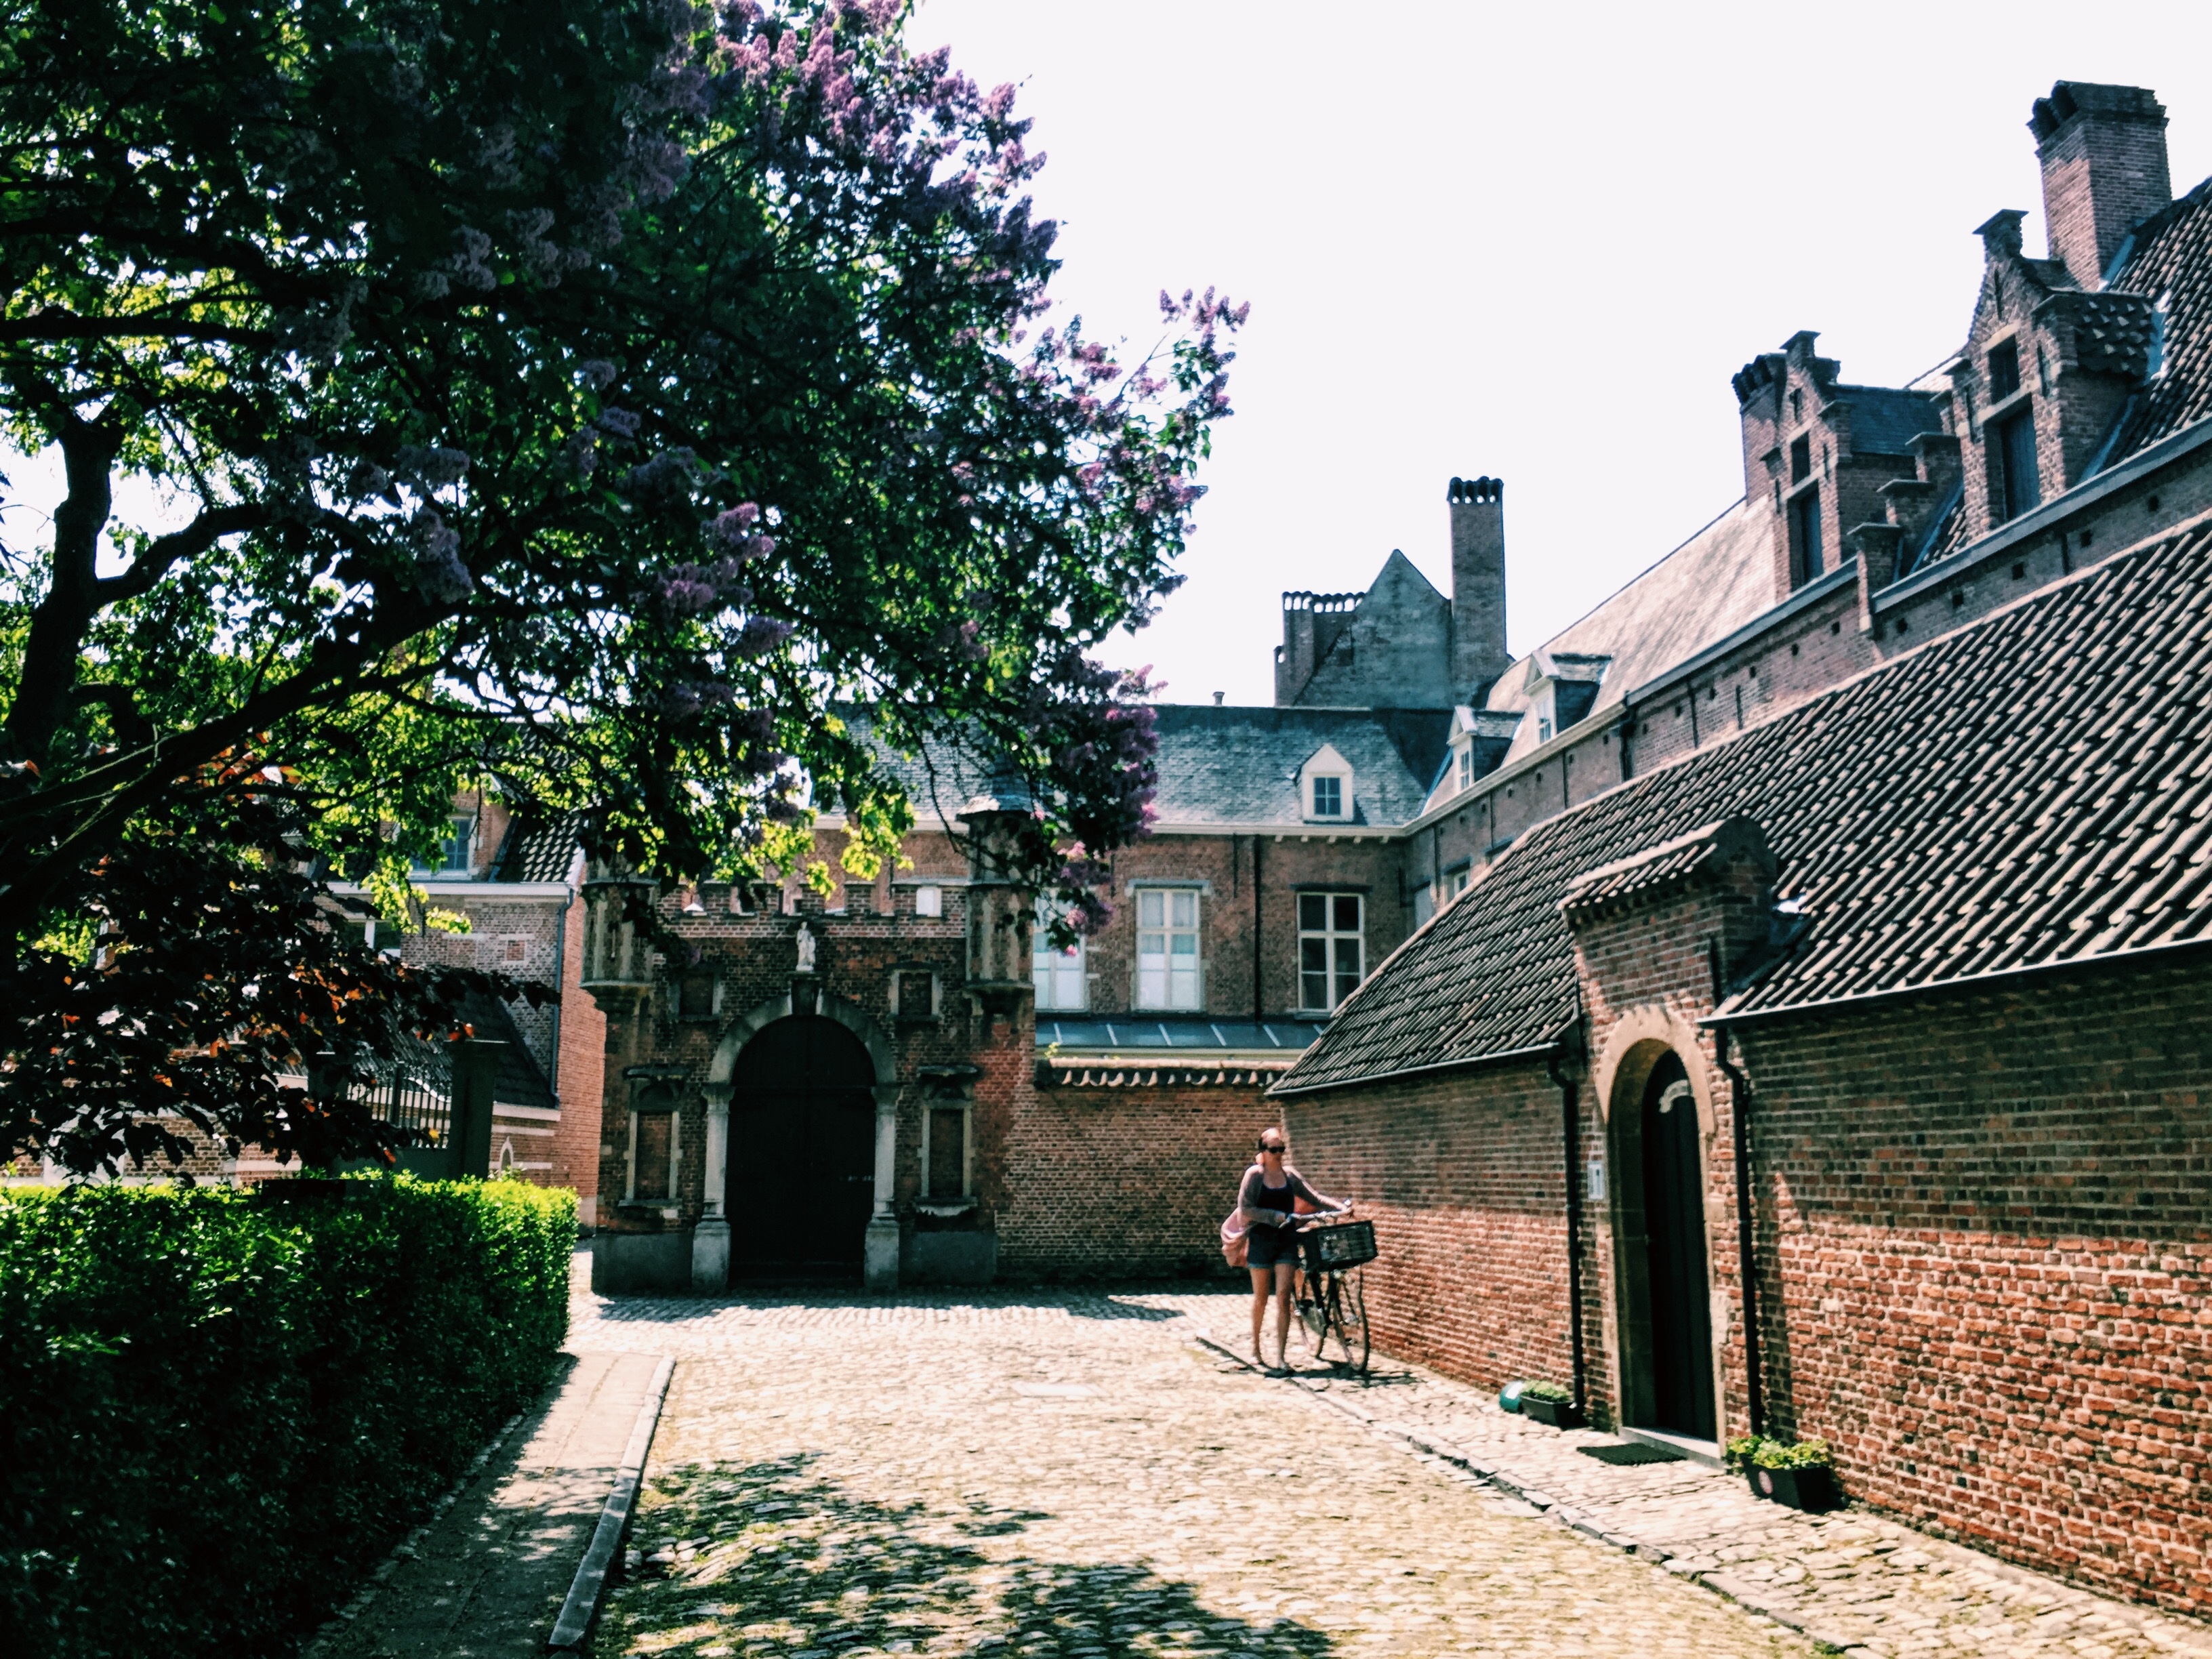
mansion, house, town, building, chateau, palace, city, home, castle, garden, estate, human settlement